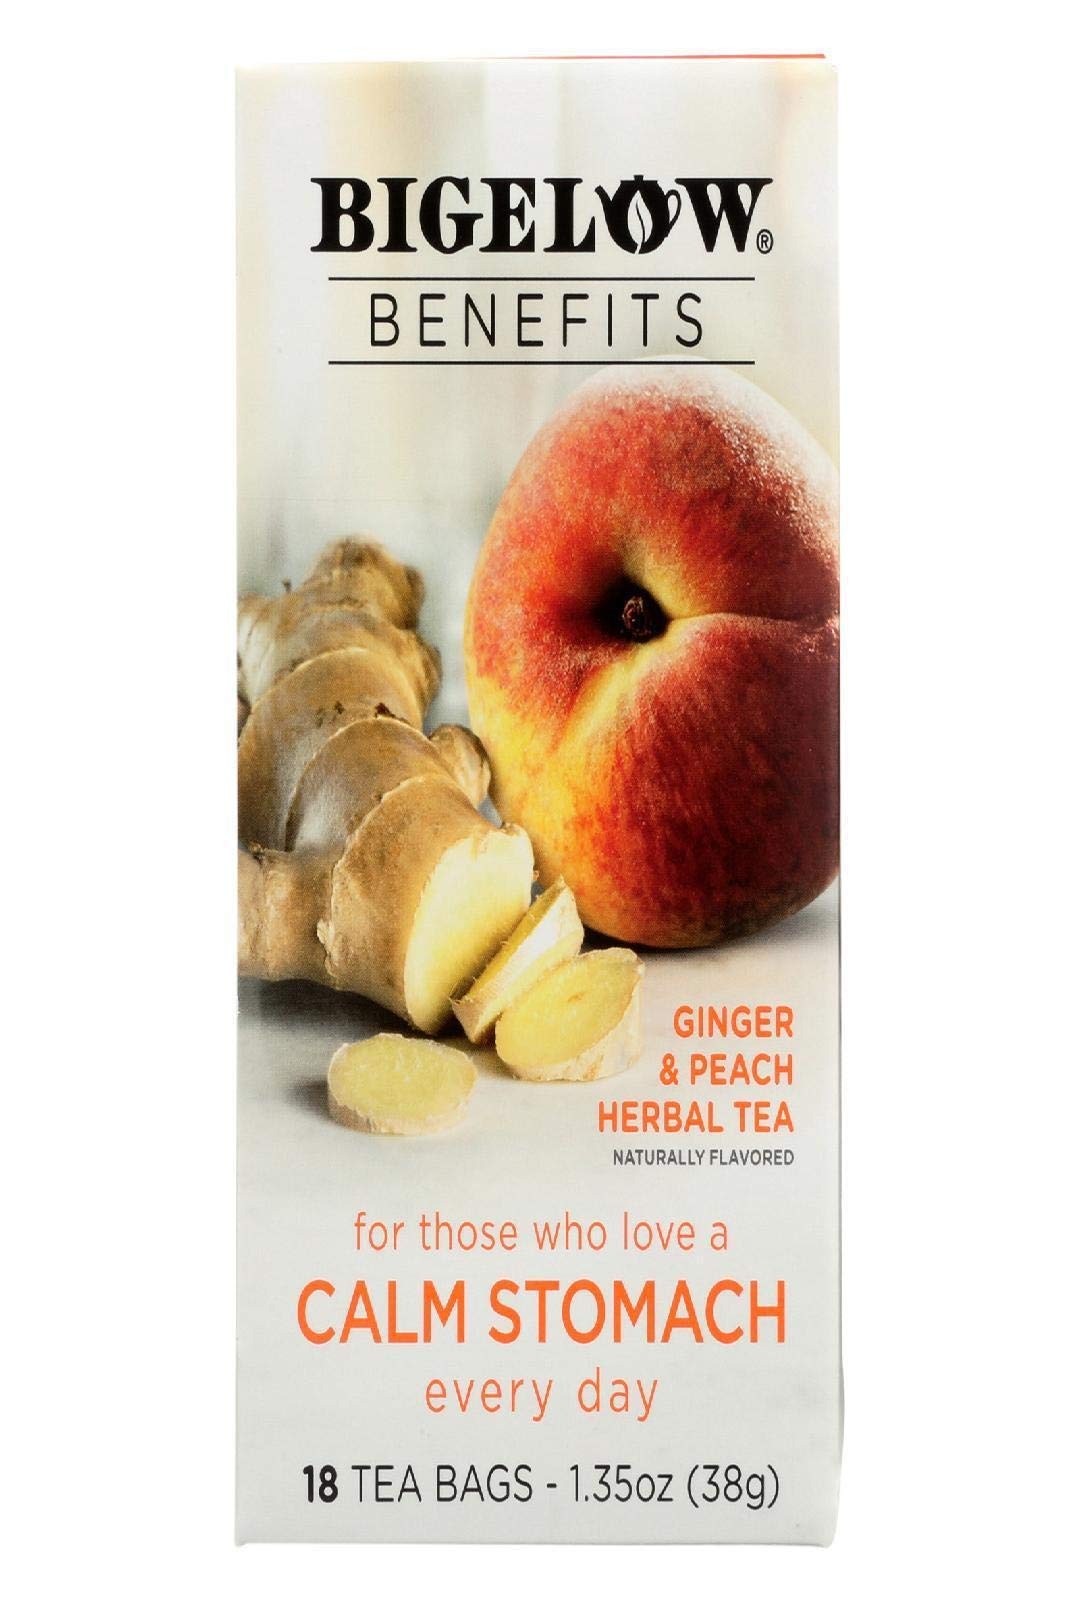
Item Name: Bigelow Benefits Herbal Tea Ginger Peach, 18 Count (Pack of 2)
Bullet Point 1: Country of origin is United States
Bullet Point 2: The package dimension of the product is 9.7"L x 6.9"W x 3.3"H
Value: 36.0
Unit: Count

Price: 3.99